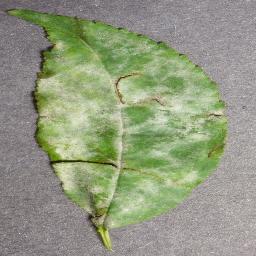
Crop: cherry
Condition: (including_sour)_powdery_mildew